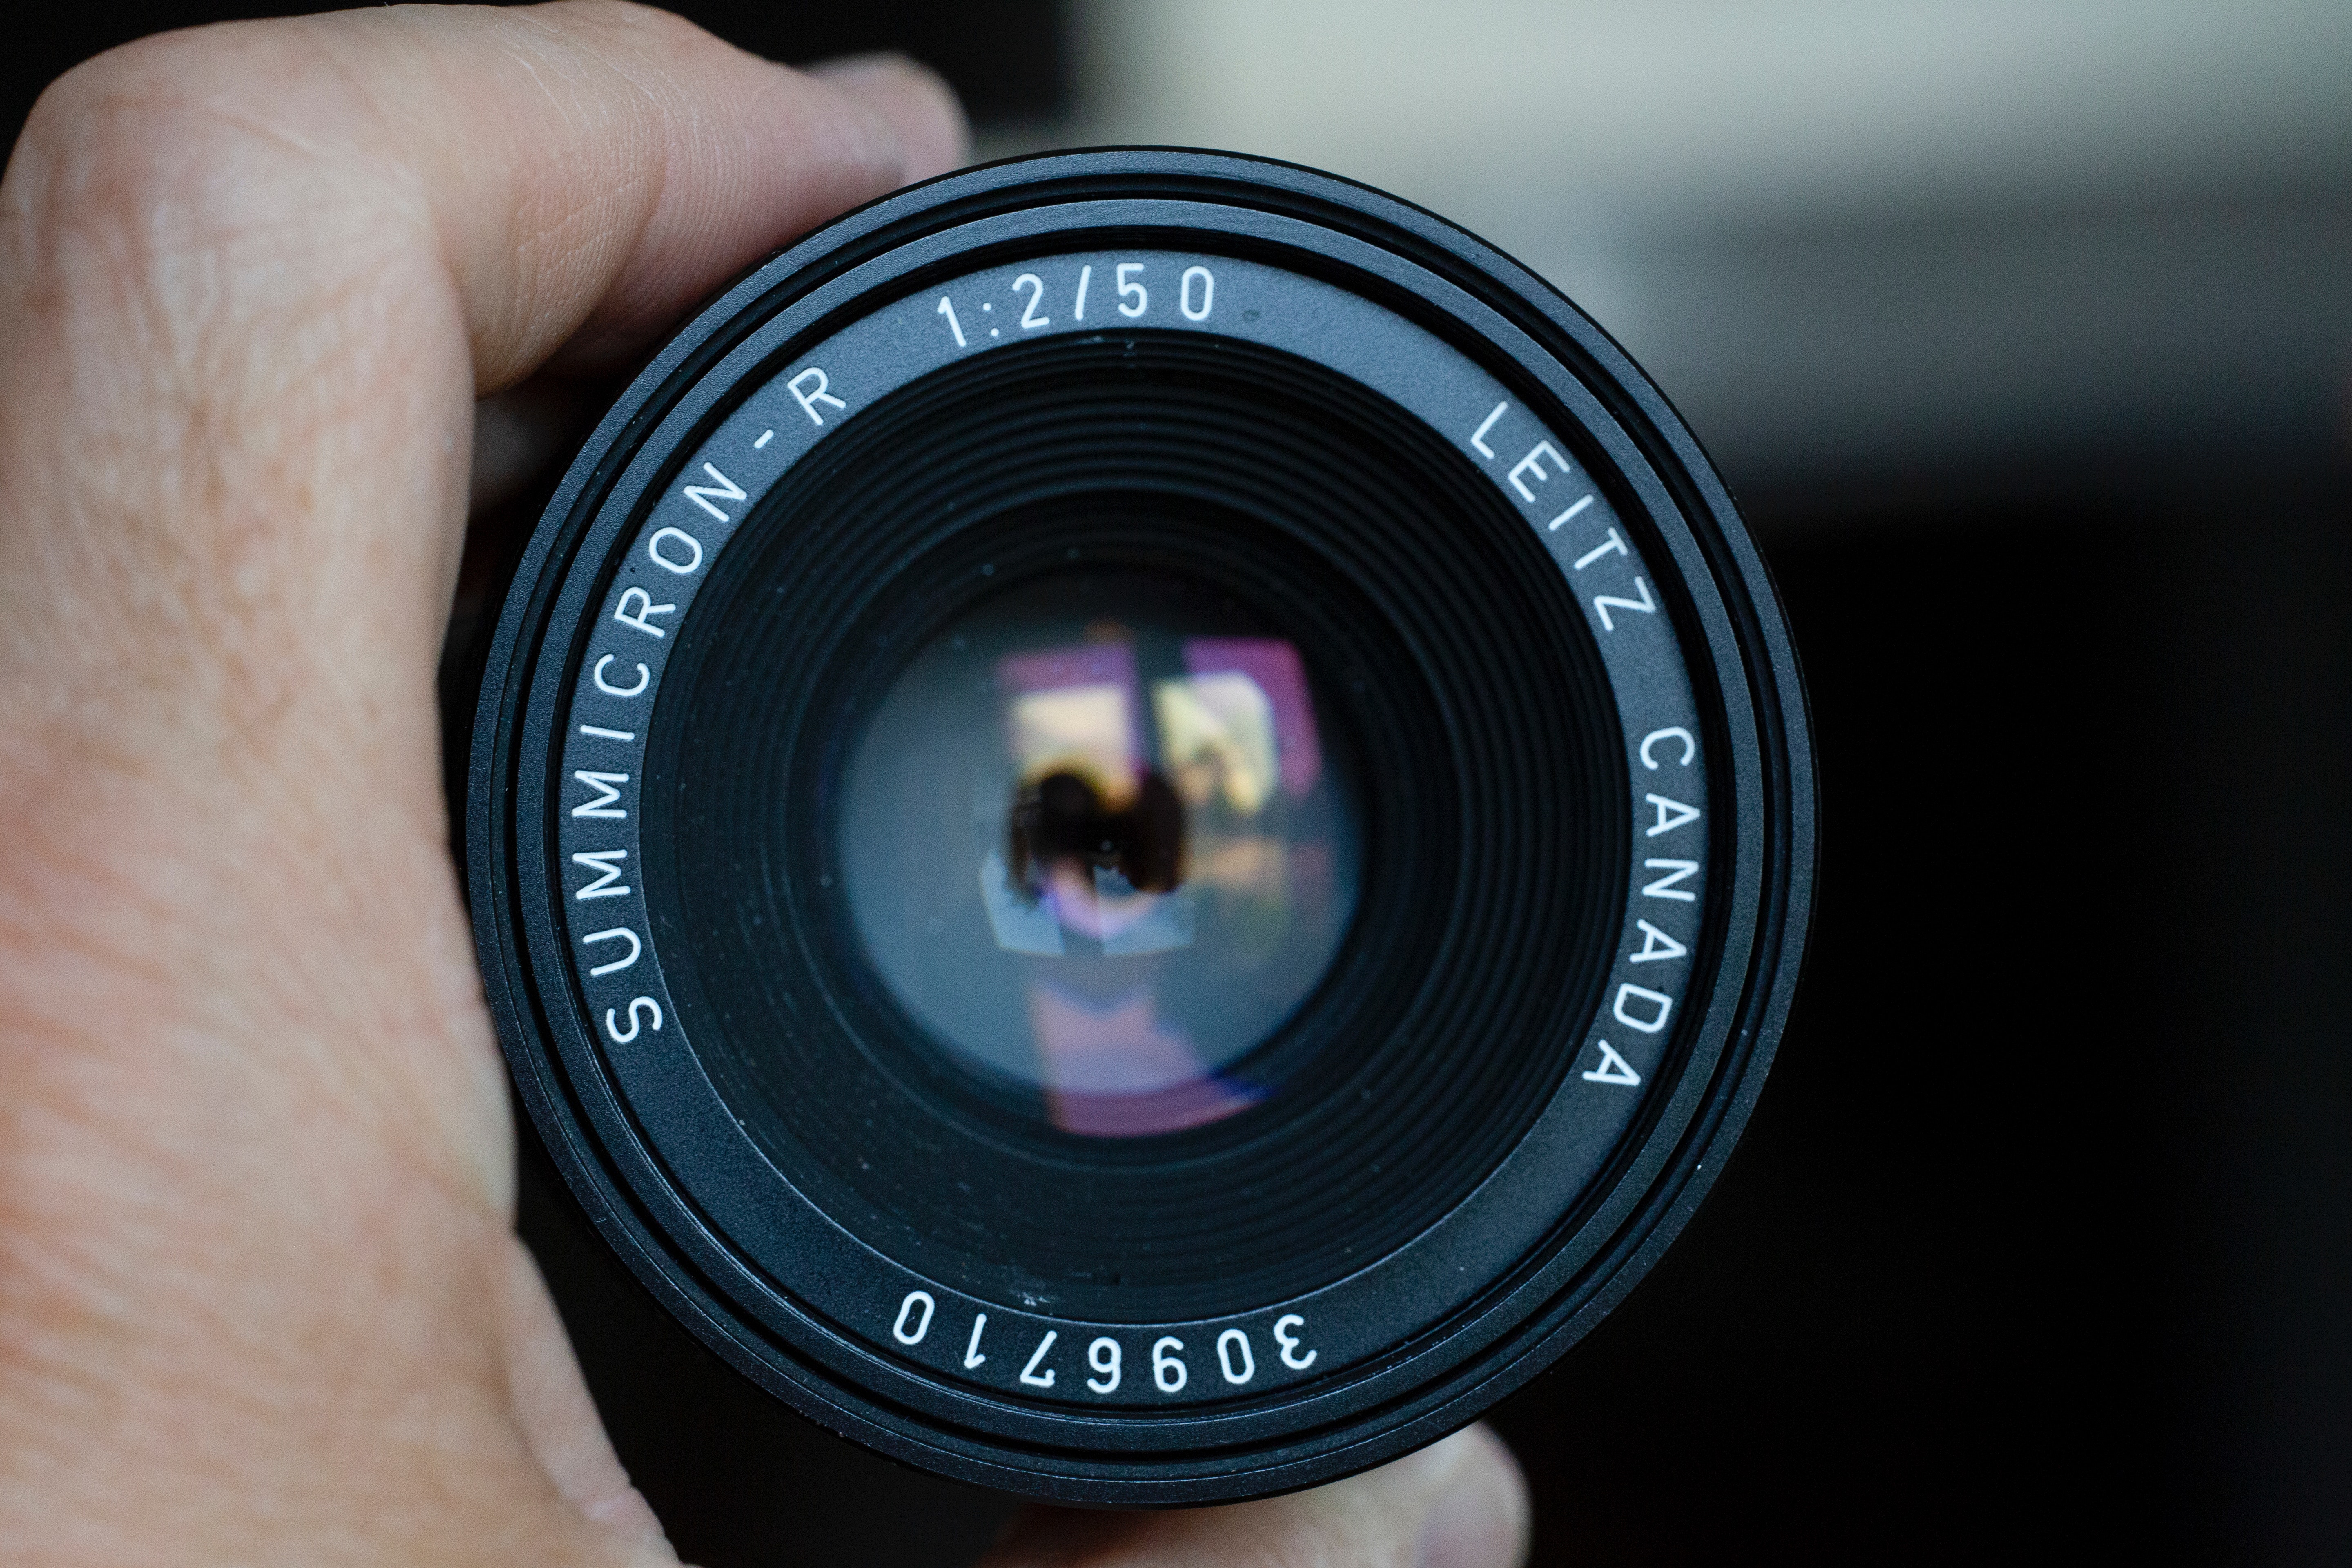
camera lens, cameras optics, camera accessory, lens, camera, Point and shoot camera, teleconverter, photography, optical instrument, close up, macro photography, digital camera, stock photography, single lens reflex camera, mirrorless interchangeable lens camera, shutter, Material property, reflex camera, lens hood, digital slr